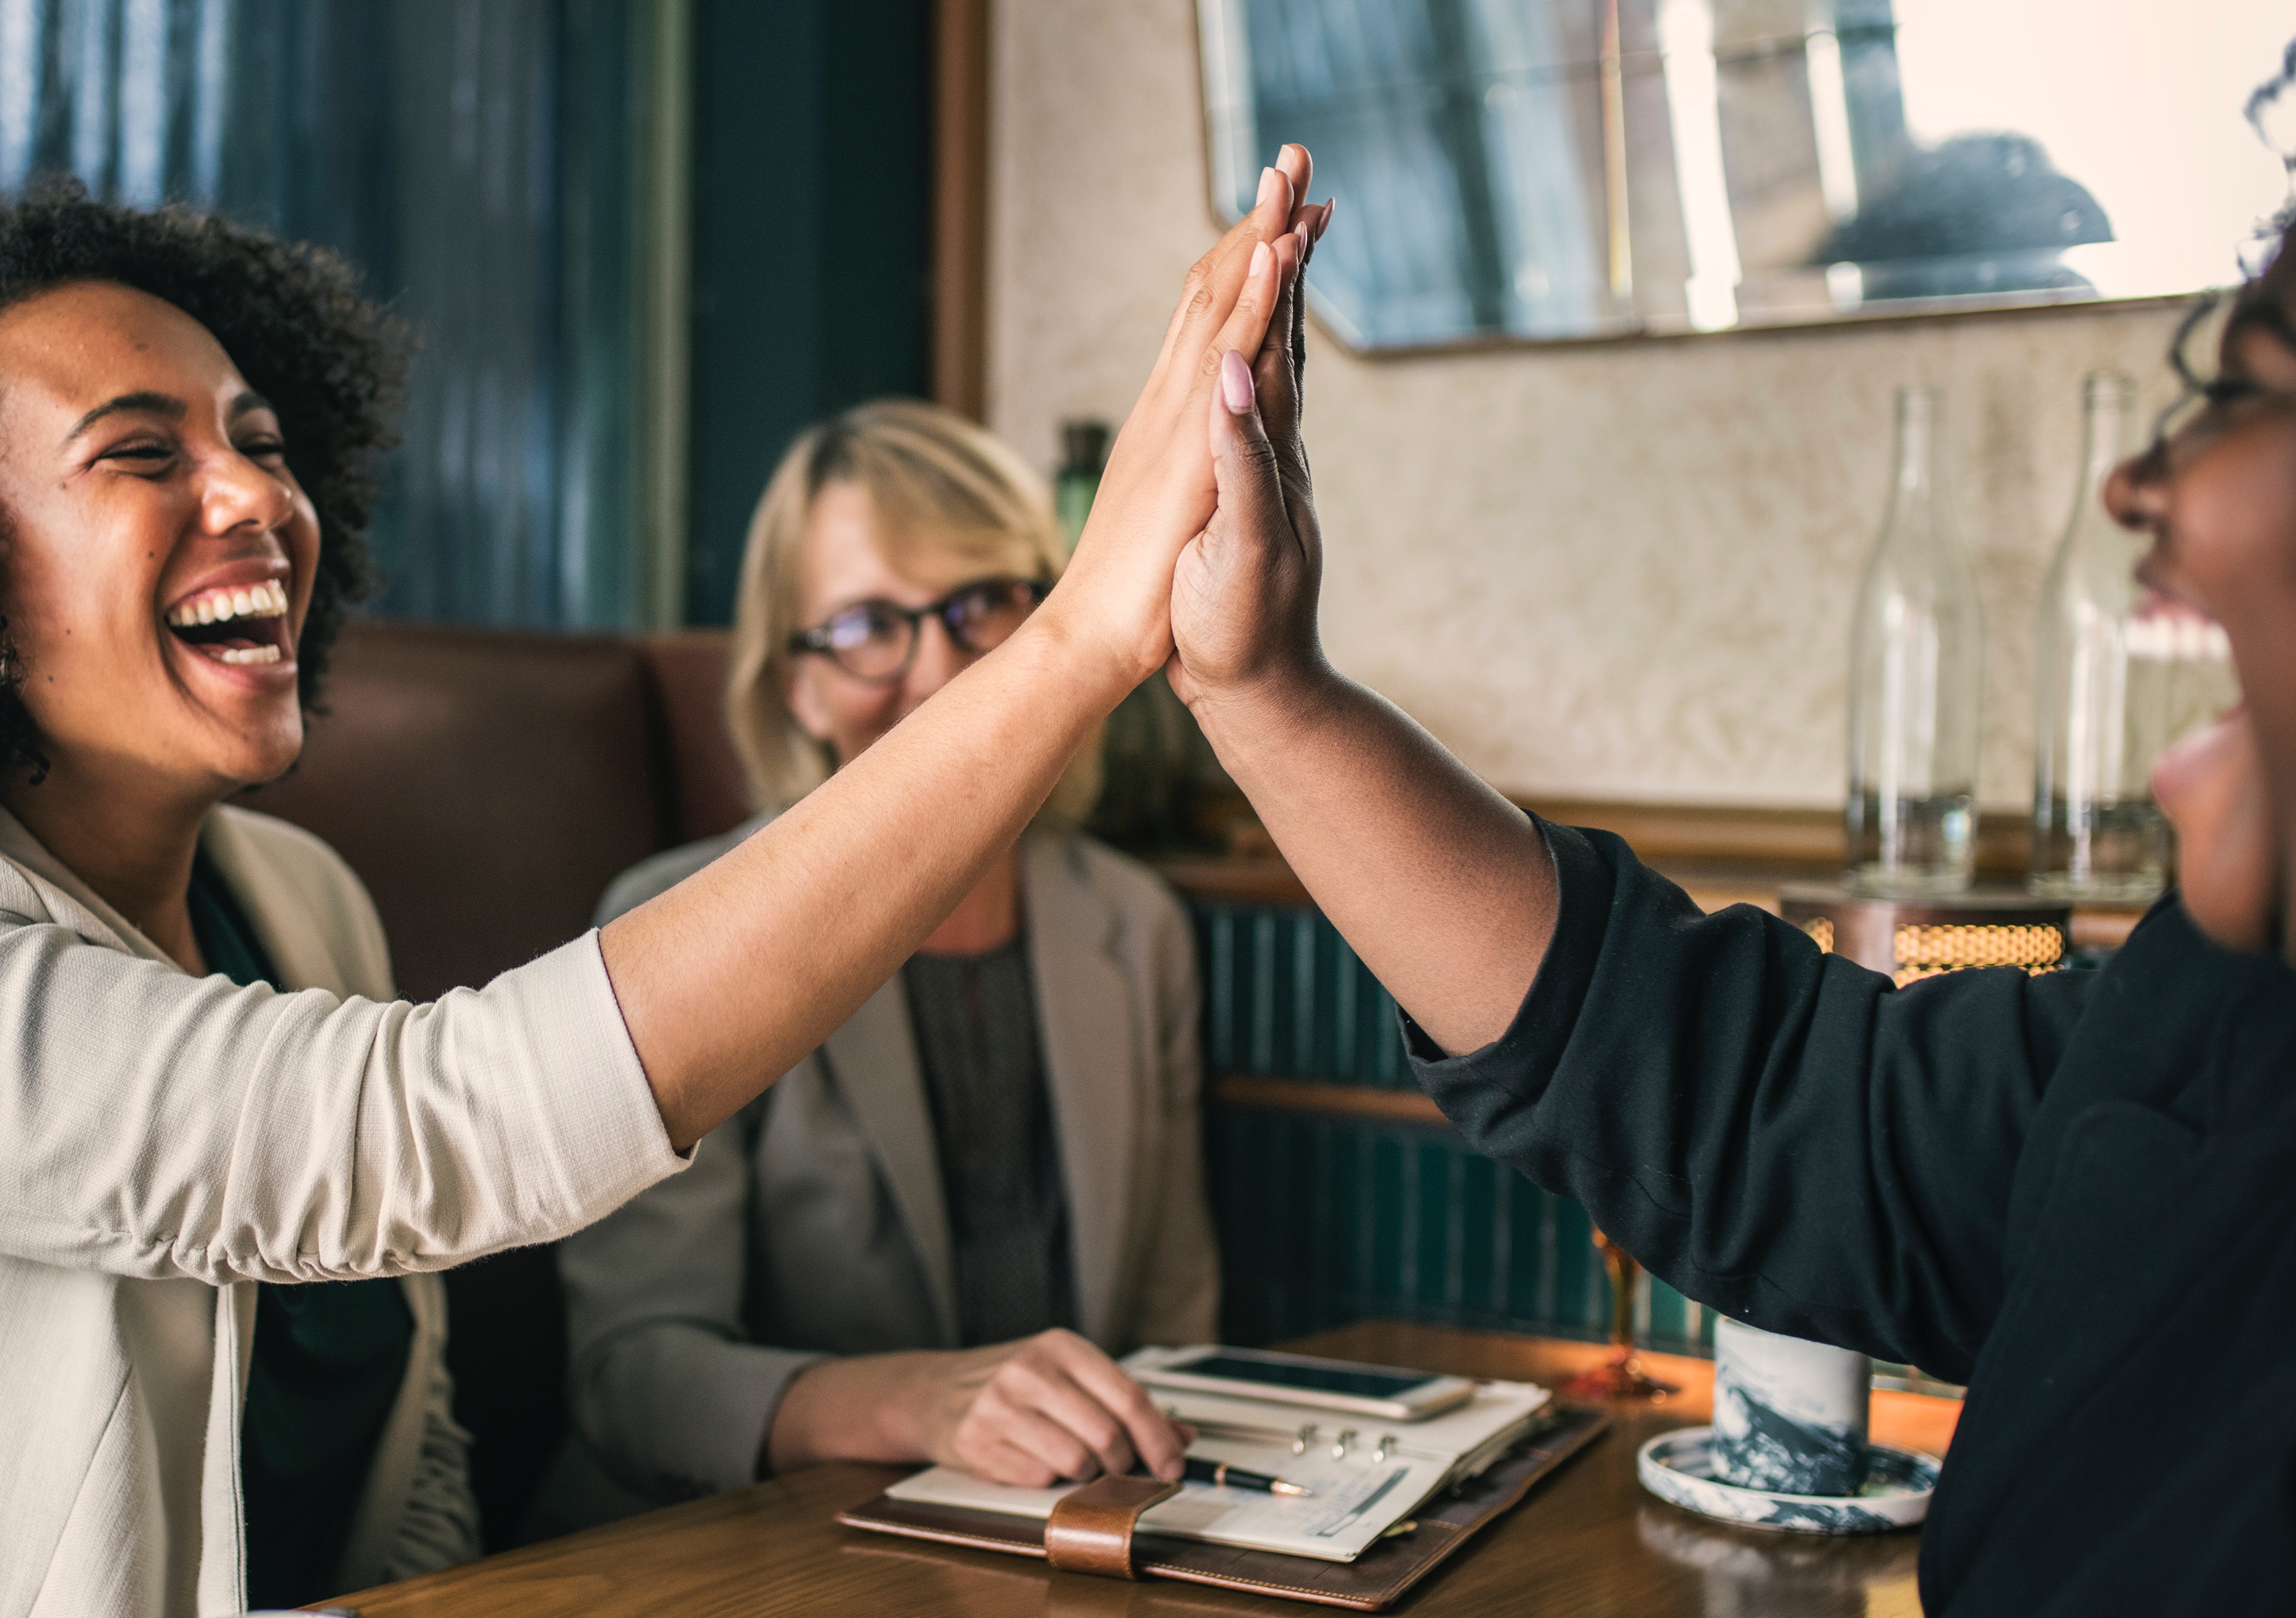
arm, fun, gesture, hand, conversation, room, finger, photography, student, sign language